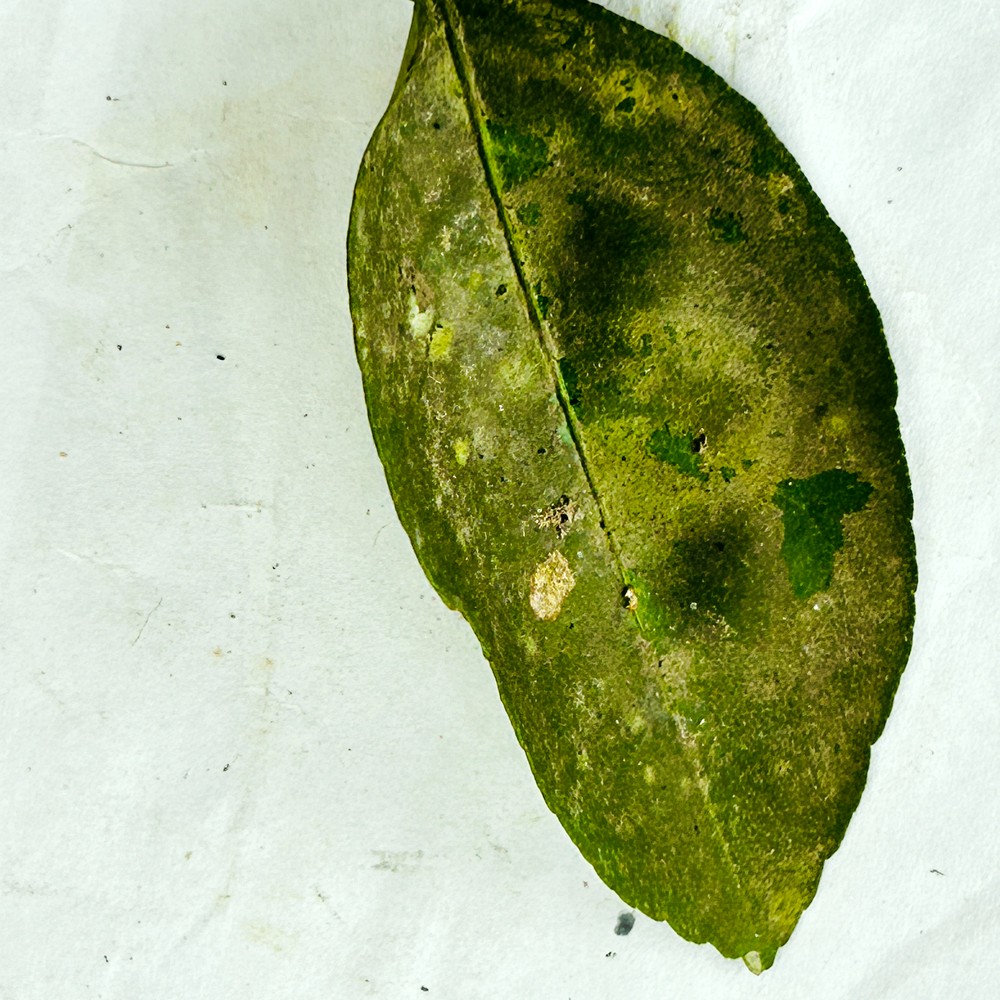
Label: Sooty Mould